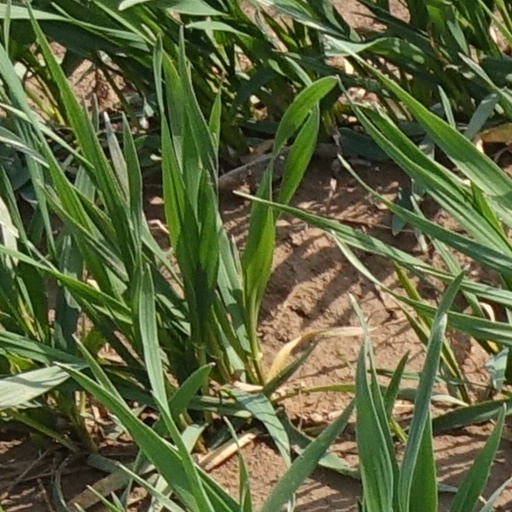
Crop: wheat